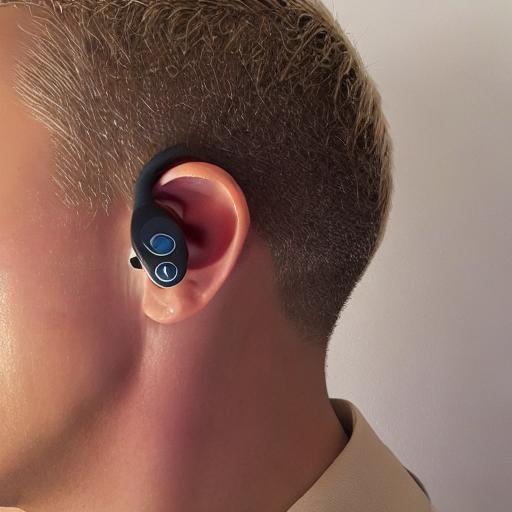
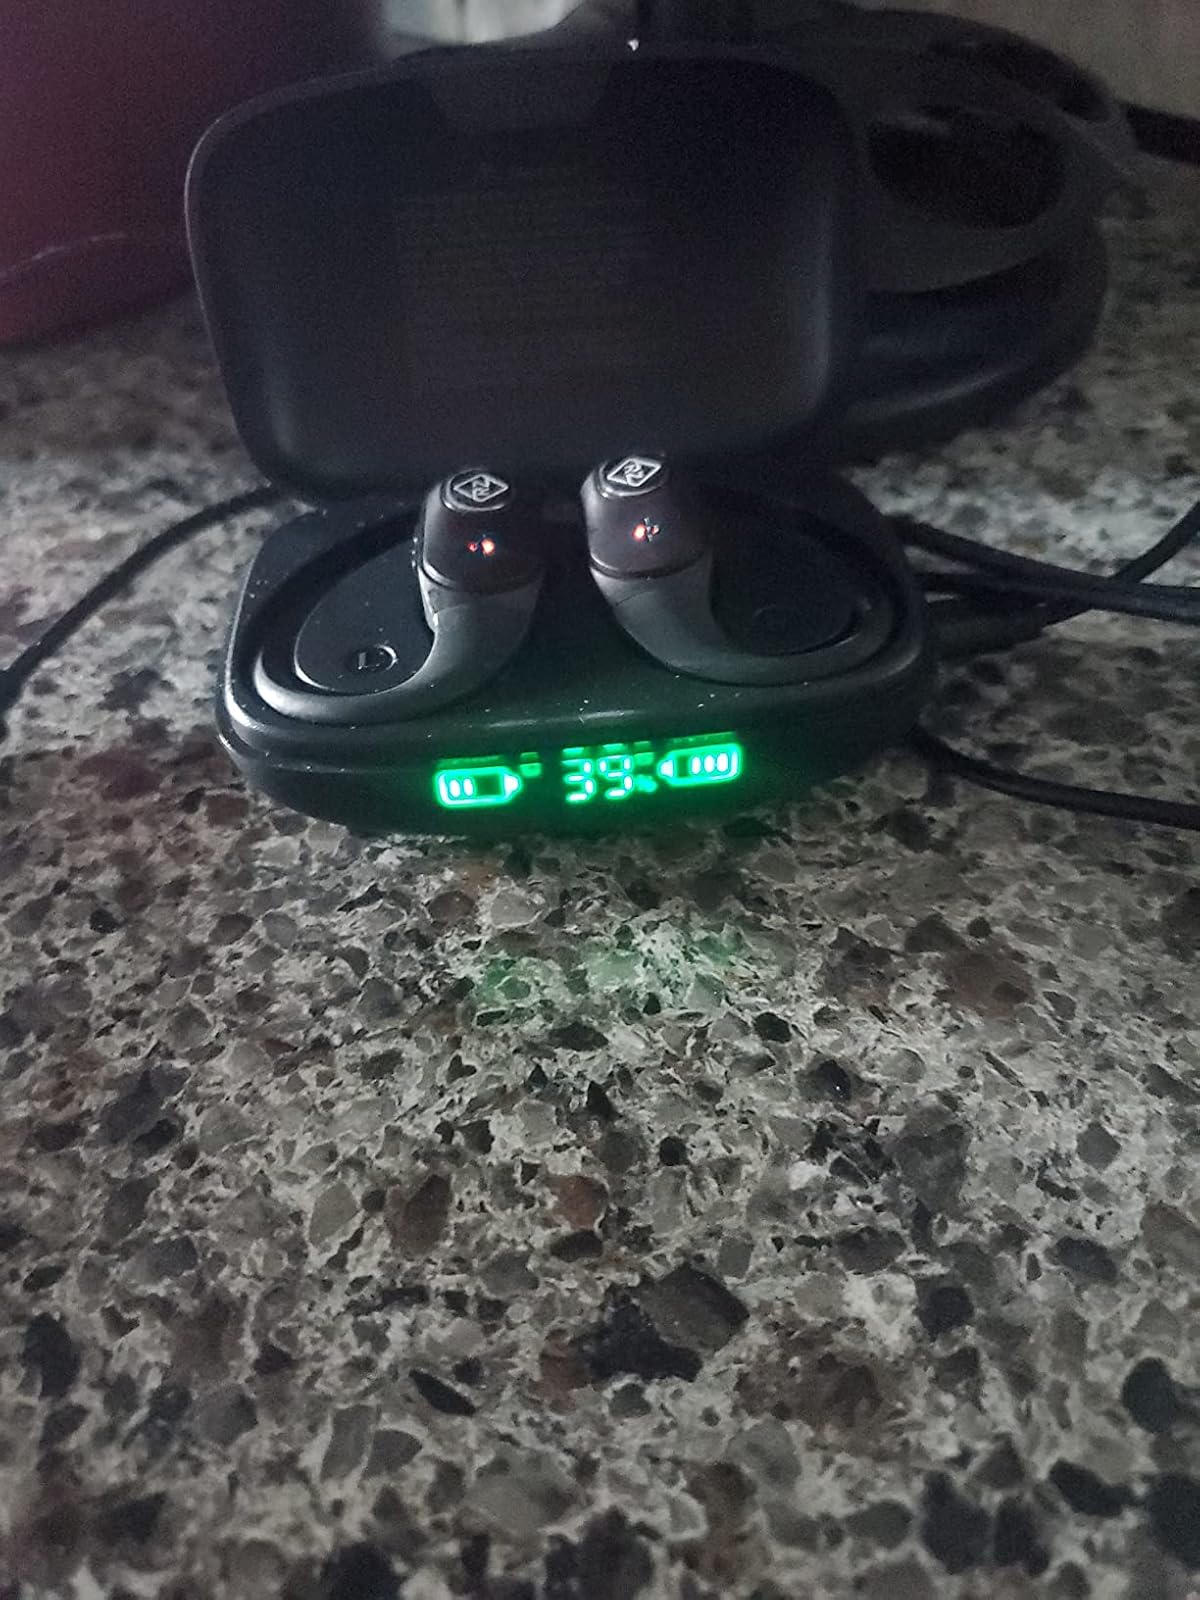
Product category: earbuds
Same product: no